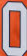
Number: 0